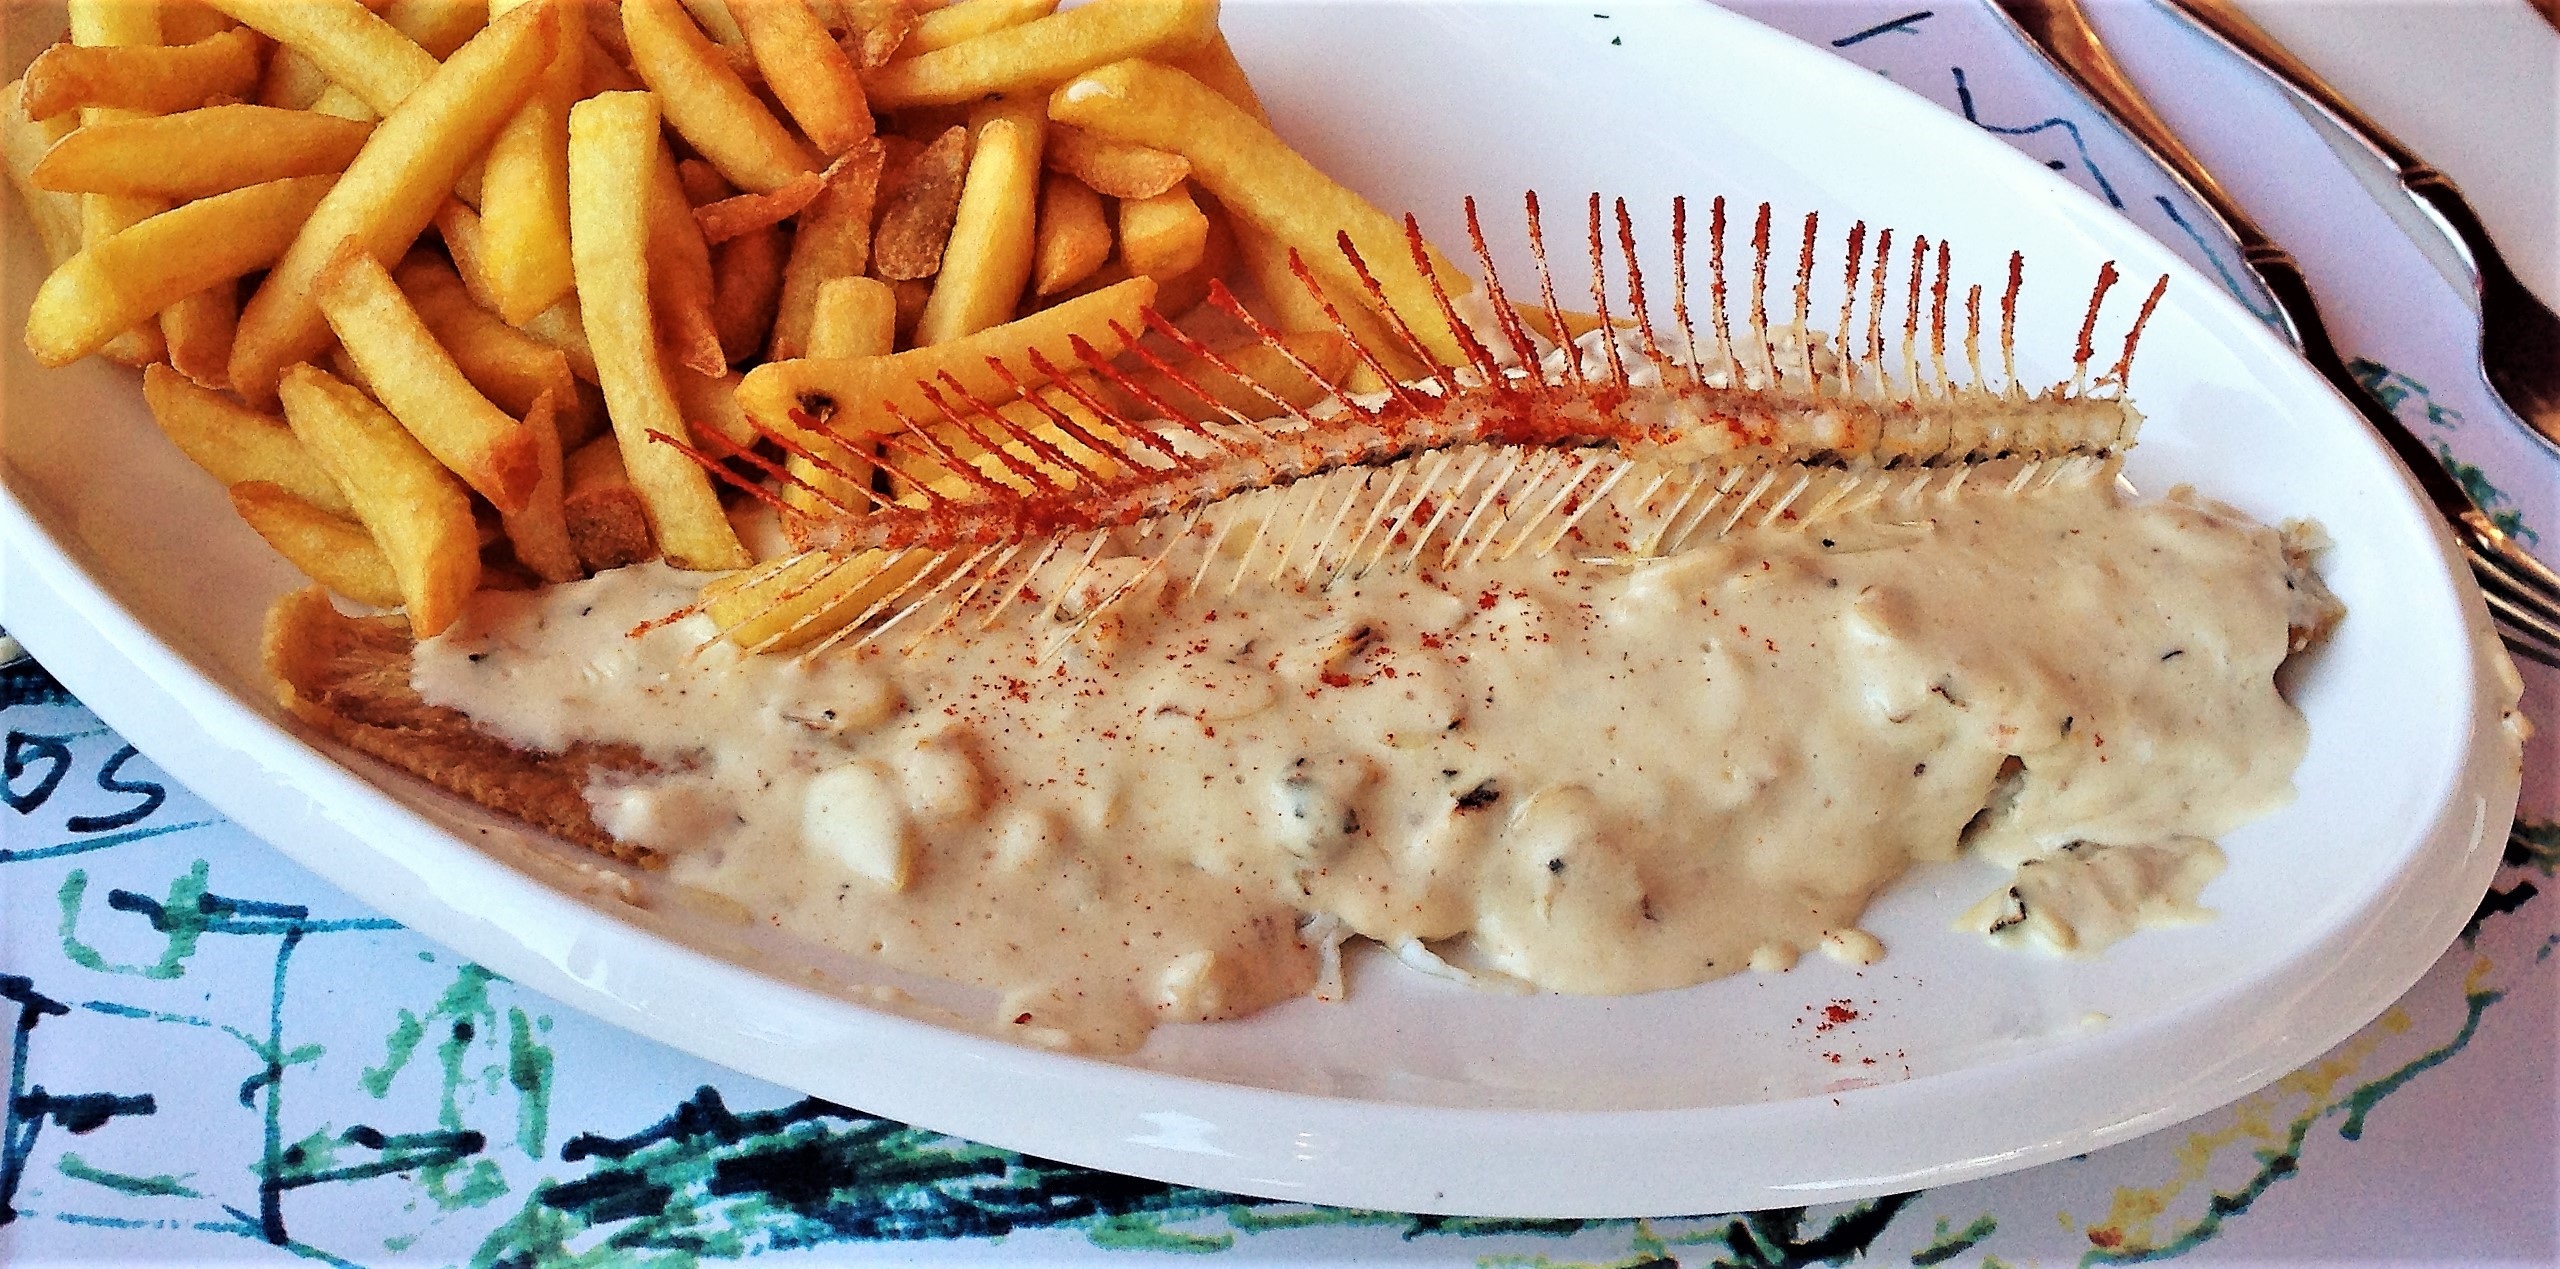
creative, restaurant, dish, meal, food, produce, fish, breakfast, meat, lunch, cuisine, spain, dinner, spanish, french fries, side dish, gravy, presentation of food